A Small Town in Germany

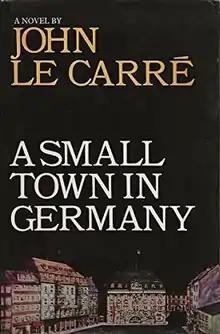
First edition cover

A Small Town in Germany is a 1968 espionage novel by the British author John le Carré. It is set in Bonn, the "small town" of the title, against a background of concern that former Nazis were returning to positions of power in West Germany. It is notable for being le Carré's first novel not to feature his recurring protagonist George Smiley or "The Circus," le Carré's fictionalised version of MI6.